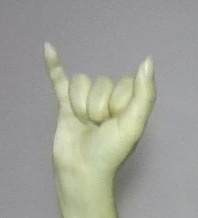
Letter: ya